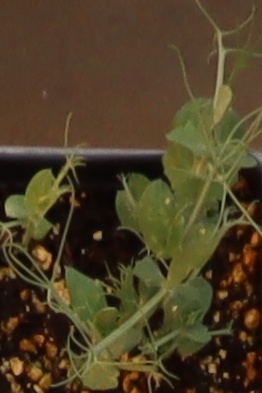
Label: Field Pea